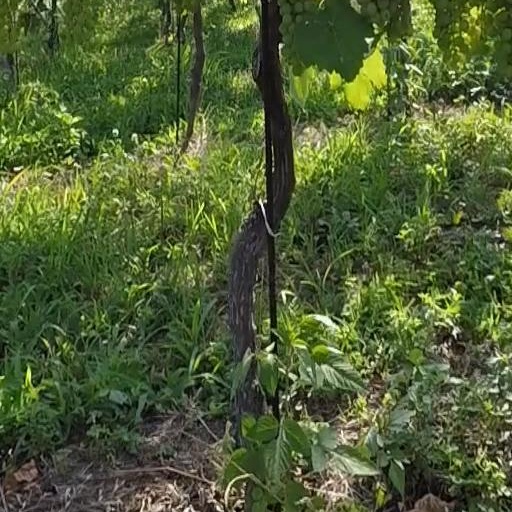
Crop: grape